Snake & Mongoose

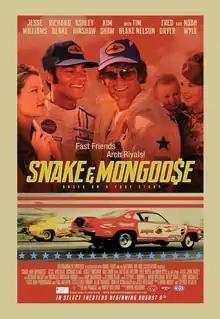
Theatrical release poster

Snake & Mongoose is a 2013 American sports drama film directed by Wayne Holloway, starring Jesse Williams and Richard Blake as drag racers Don "The Snake" Prudhomme and Tom "The Mongoose" McEwen, respectively.